Capture of Combles

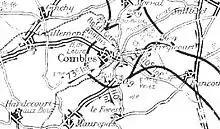

On 22 July, reconnaissance aircraft from 9 Squadron Royal Flying Corps (RFC) flew over the German defences from Combles to Gueudecourt and reported that they were formidable but unoccupied. The village was bombarded with shells on the night of and next day an ammunition train in the station was hit and blew up. Late on 2 September, troops of the 111th Division, at readiness in Combles, were called forward to counter-attack towards Guillemont. The French Sixth Army attacked on the north bank of the Somme, from and I Corps with the 1st Division (Général Élie de Riols de Fonclare) and the 2nd Division (Général Pierre Guignadaudet) on the northern flank, next to the British Fourth Army, took high ground south of Combles and established a foothold in Bois Douage. On 4 September, German counter-attacks on the Combles ravine, south-west of the village, were repulsed and I Corps made a slight advance north-east, from Le Forêt towards Rancourt. The British capture of Falfemont Farm on 5 September enabled the two armies to link across the Combles ravine. French patrols advanced south-east of the village and captured Ferme de l'Hôpital, just east of Le Forêt.